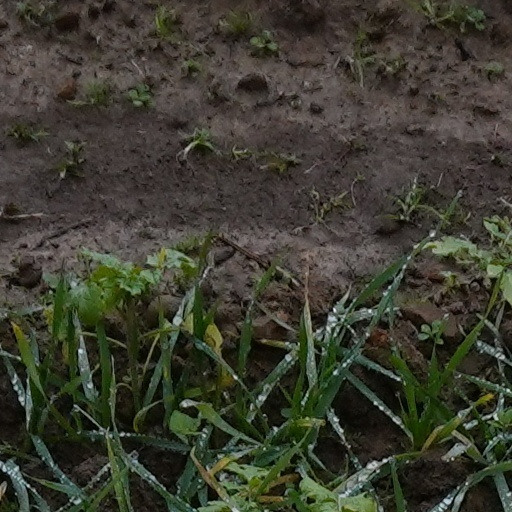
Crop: wheat